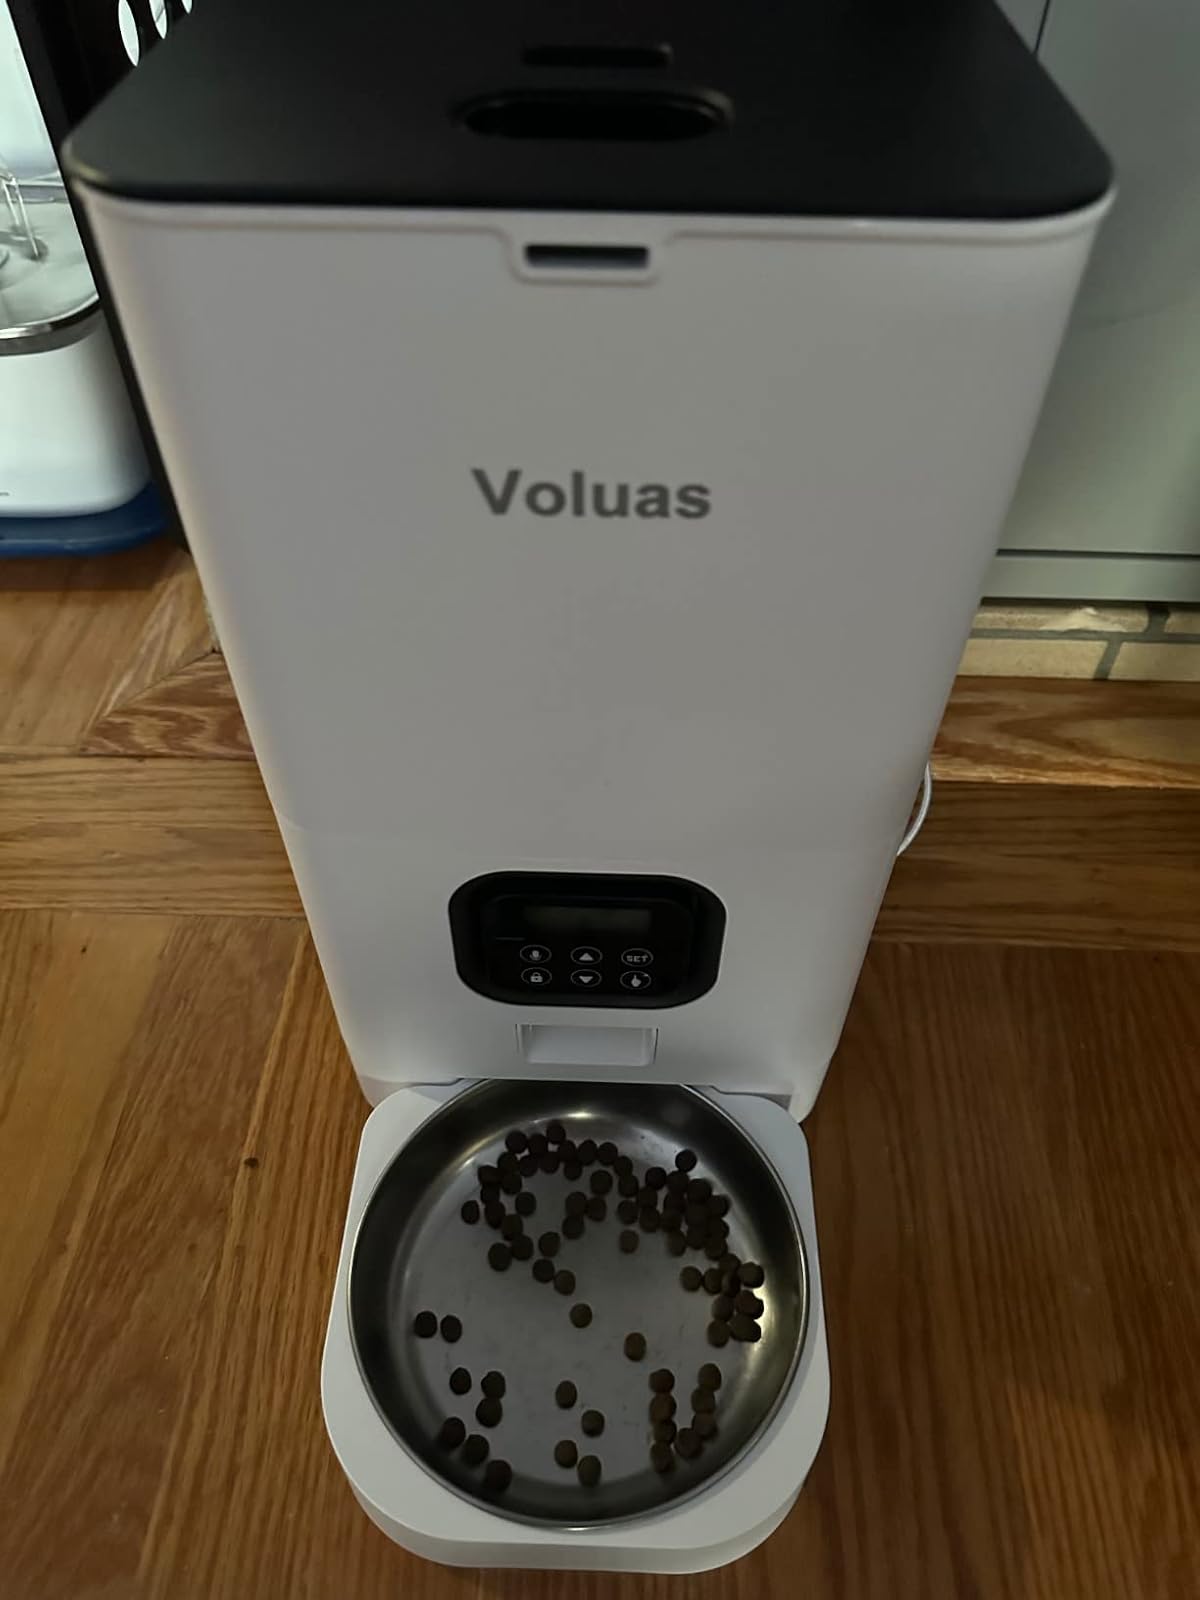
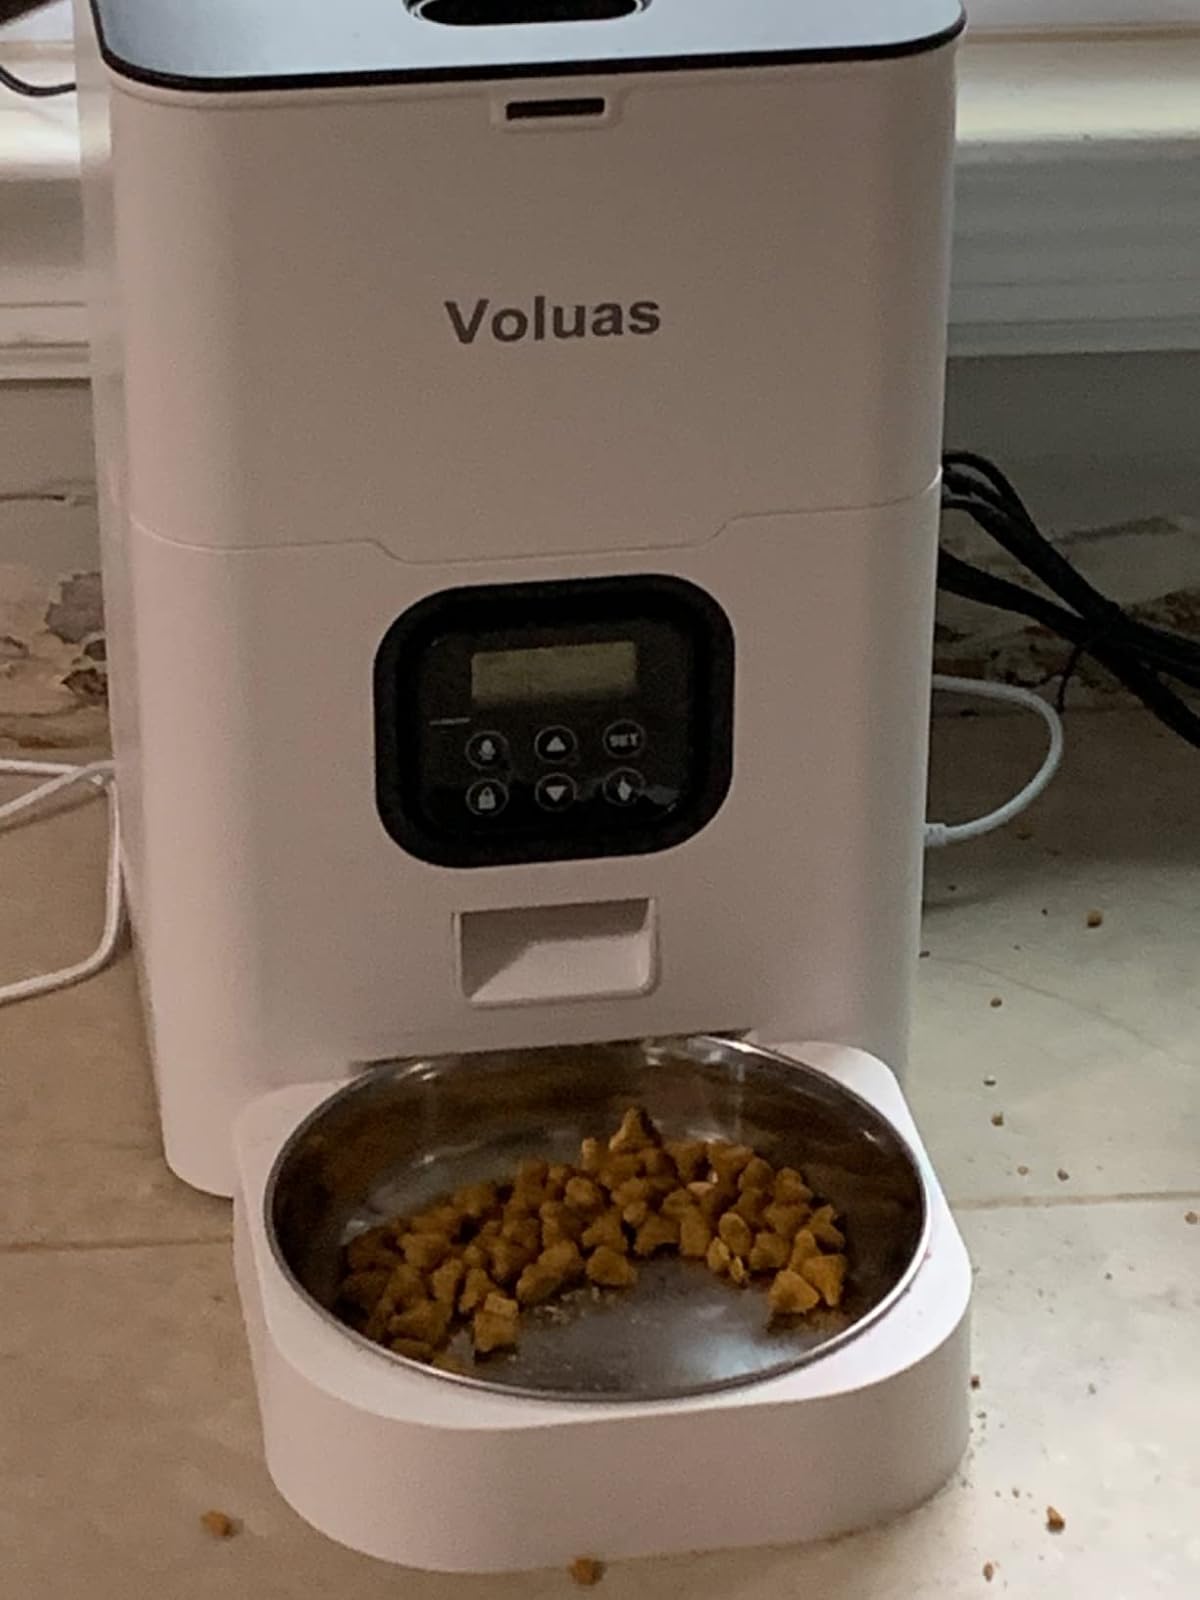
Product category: items_feeder
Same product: yes